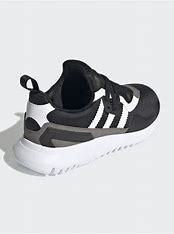
Brand: Adidas
Model: Originals Flex